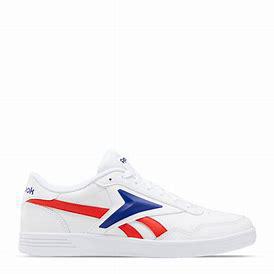
Brand: Reebok
Model: Royal Techque T